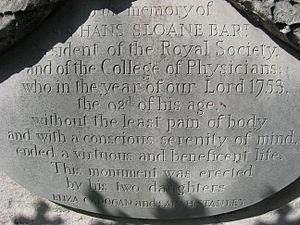
Hans Sloane, 1ᵉʳ baronnet, né le 16 avril 1660 à Killyleagh dans le comté de Down en Irlande et mort le 11 janvier 1753 à Londres, est un médecin, naturaliste et collectionneur irlandais d'origine écossaise.